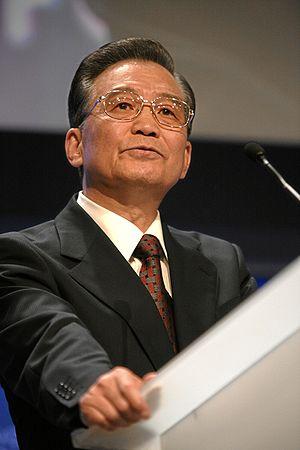
Wen Jiabao est un homme d'État chinois né en septembre 1942 à Tianjin. Il a été Premier ministre de 2003 à 2013.